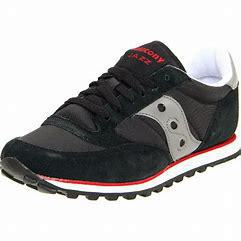
Brand: Saucony
Model: Jazz